Pádraig Ó Cuinn

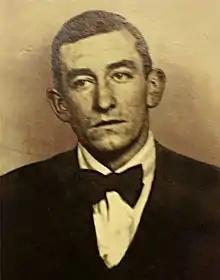
Padraig Quinn in 1924

Pádraig Ó Cuin (born Patrick Quinn; 1899 – 1974) was an Irish Republican Army Quartermaster General in the Fourth Northern Division in the Irish War of Independence. He succeeded Aiken as commander of that division in the Civil War, where he took the anti-treaty side.